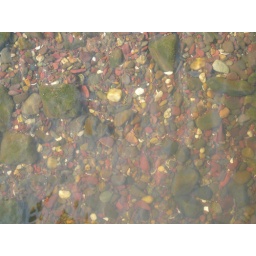
Some stones and pebbles under the water on the beach near Dale, as seen whilst walking the Pembrokeshire Coastal Path.